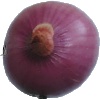
Label: Onion Red Peeled 1